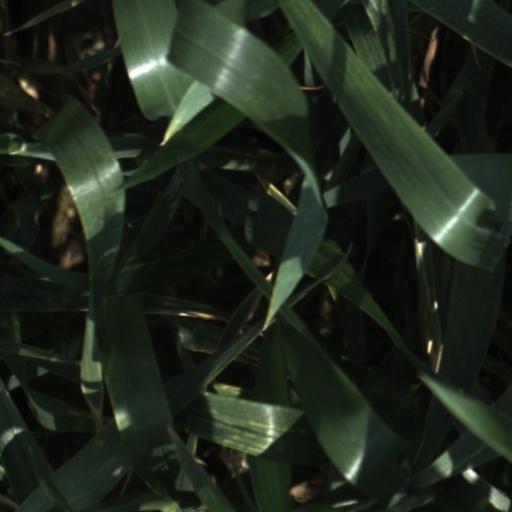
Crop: wheat